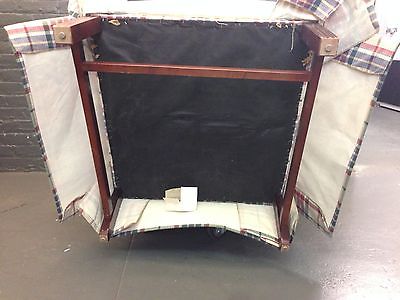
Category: chair